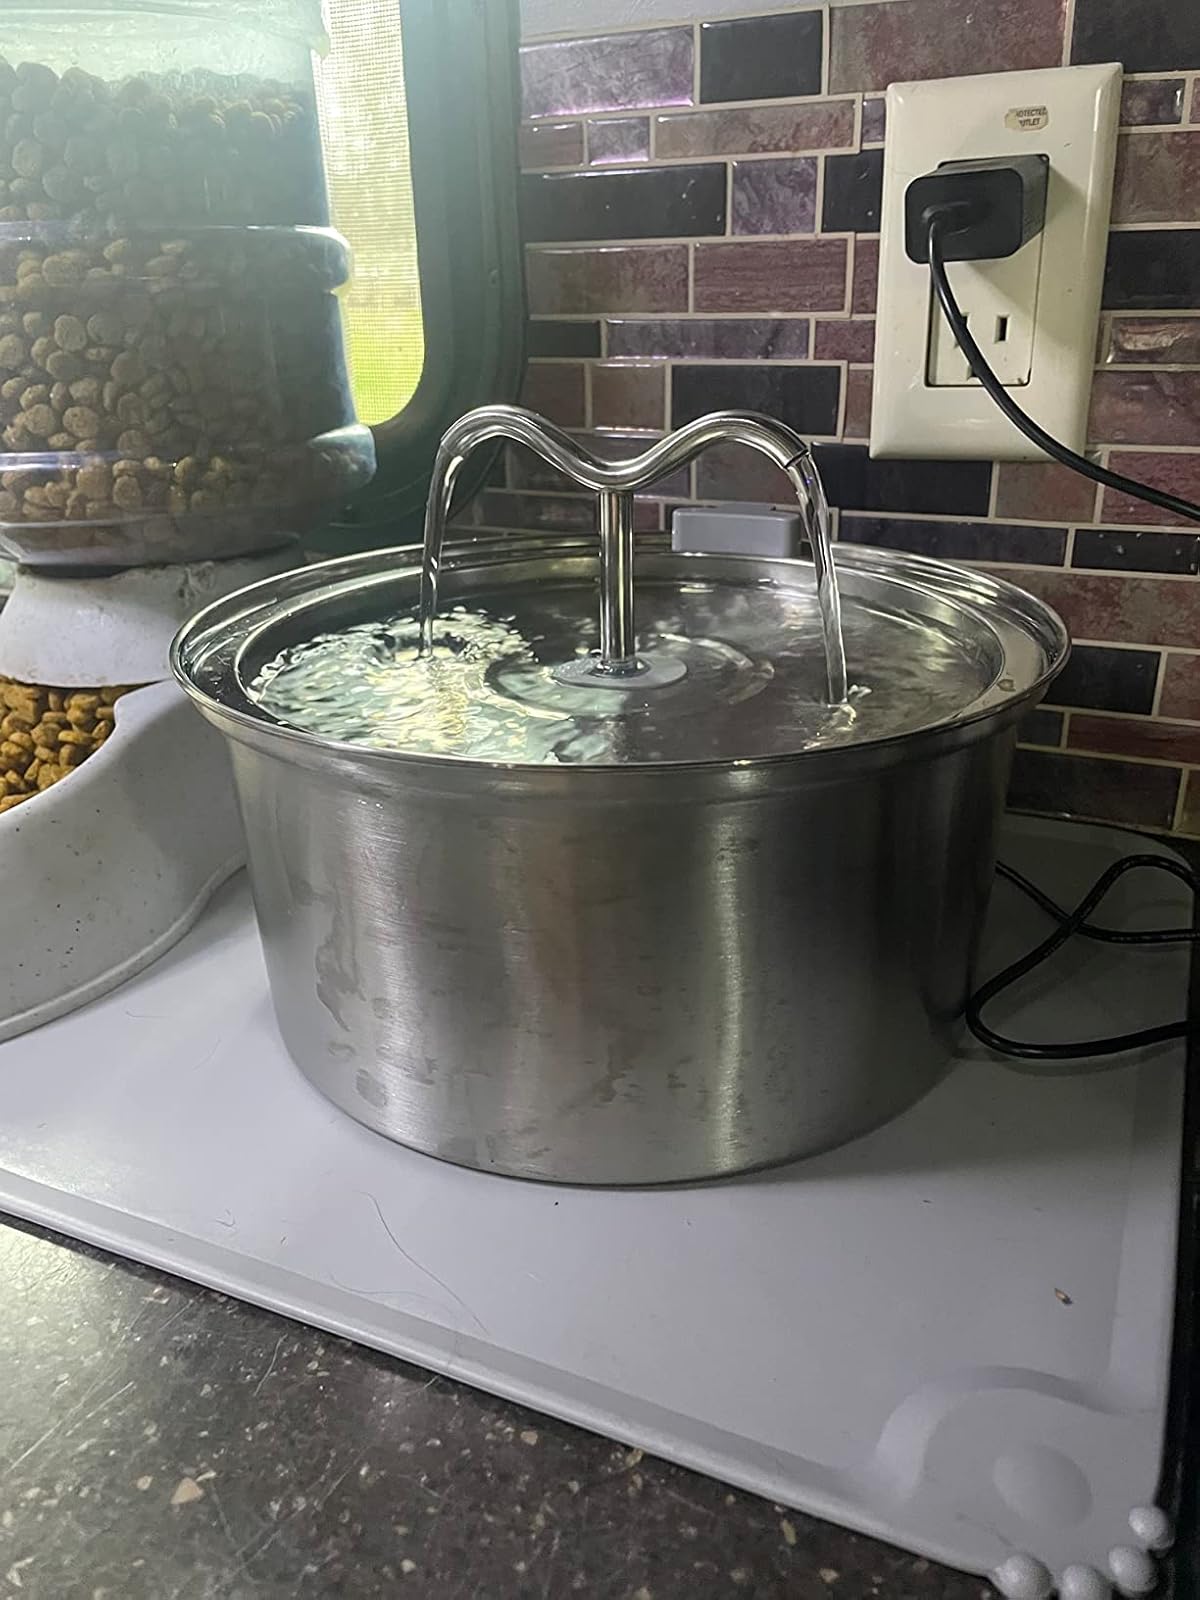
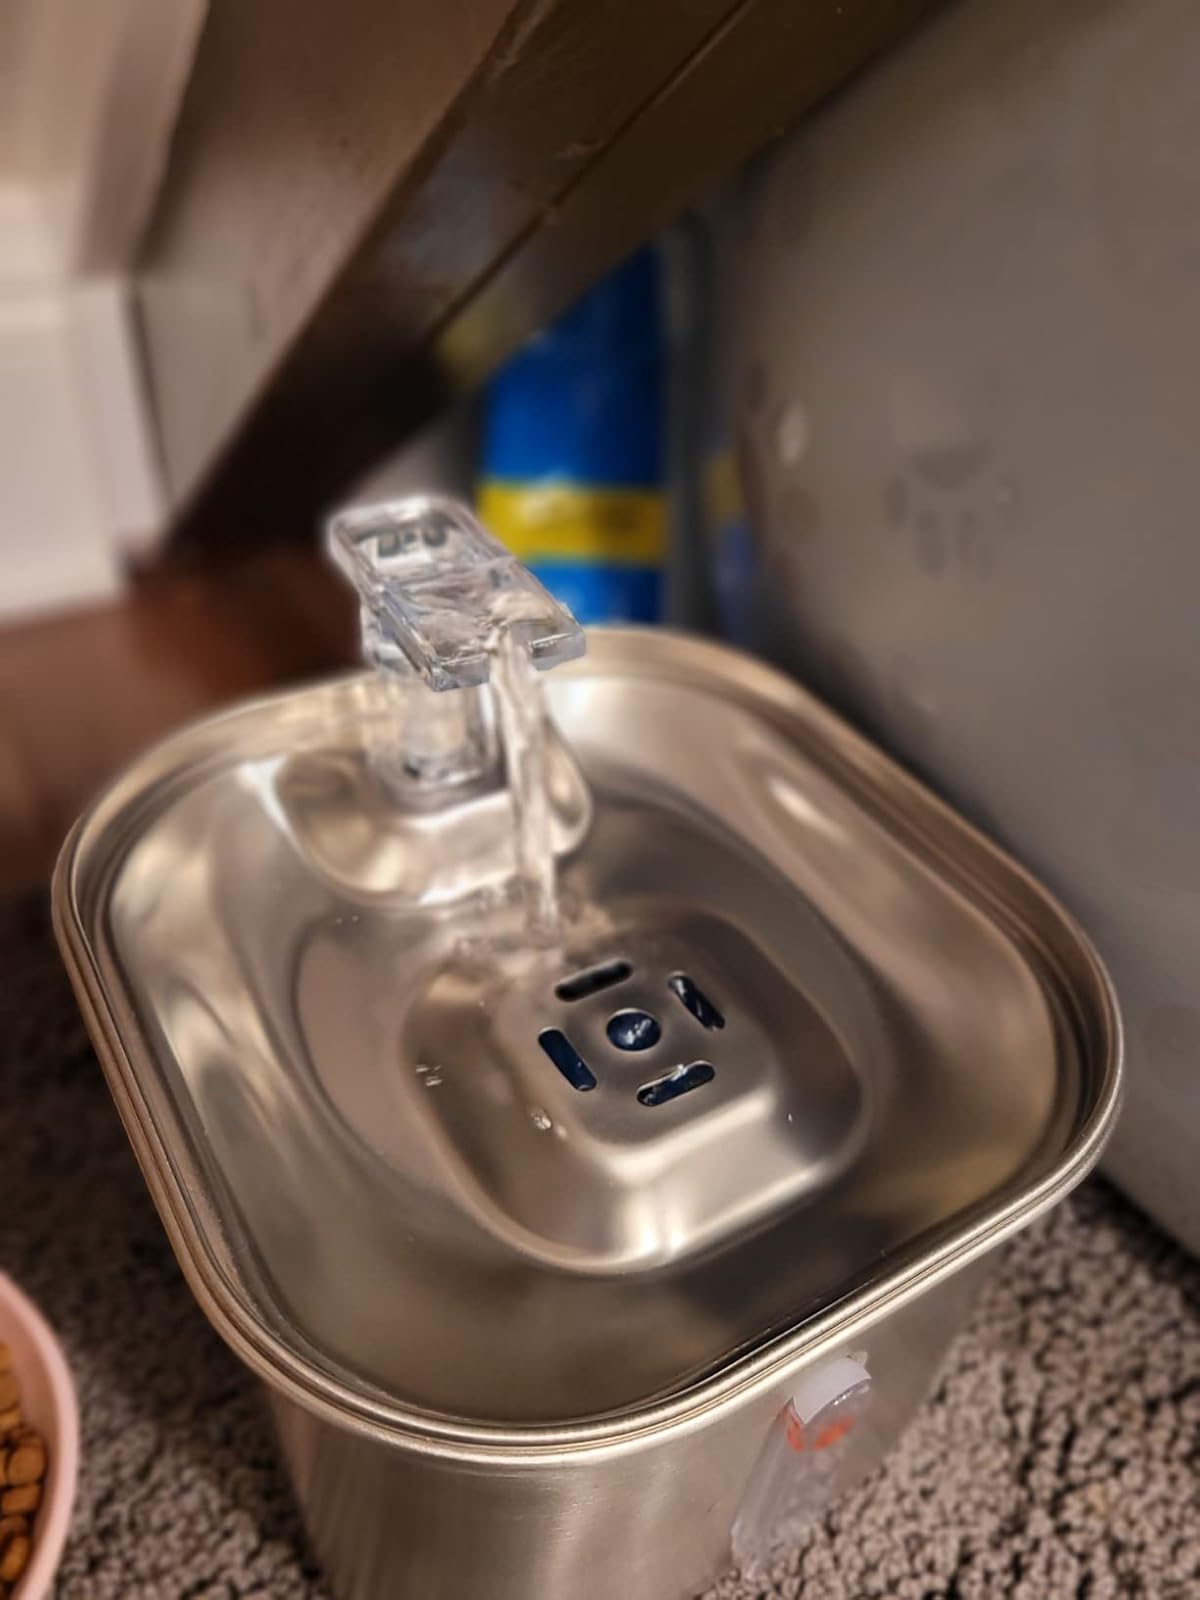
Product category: items_bowl
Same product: no